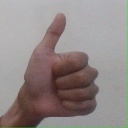
अक्षर: थ